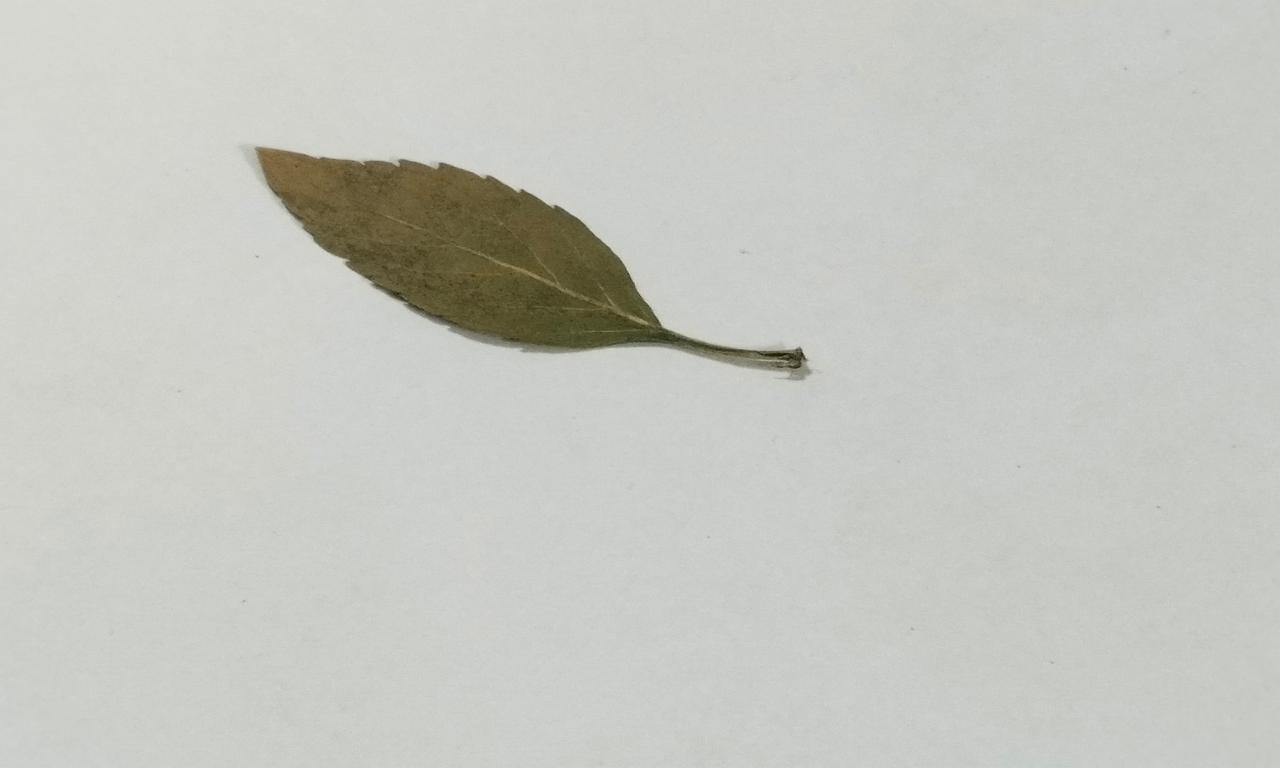
Label: Dried